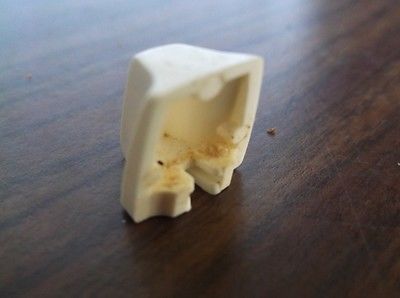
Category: toaster